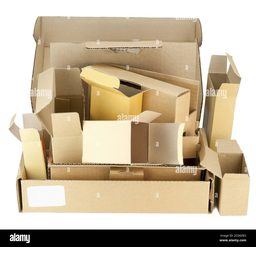
Label: cardboard